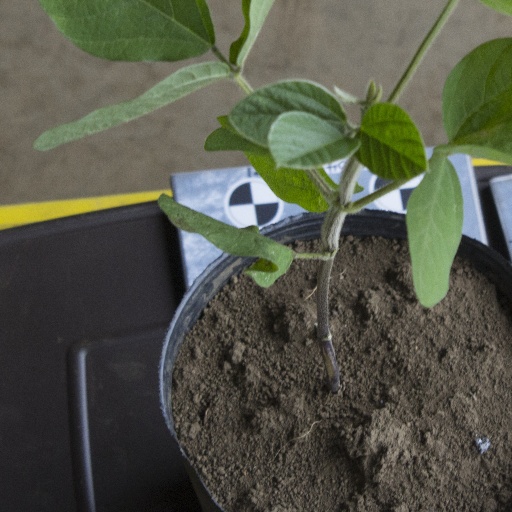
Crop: soybean